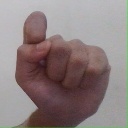
अक्षर: घ